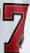
Number: 7